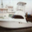
Label: ship